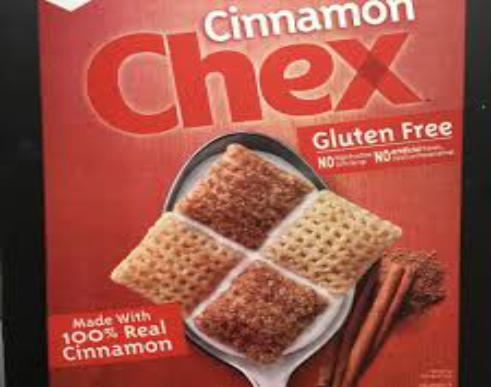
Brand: Cinnamon Chex
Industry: Food